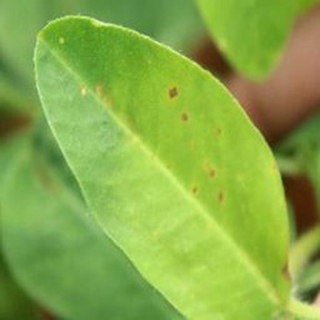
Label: groundnut_early_leaf_spot